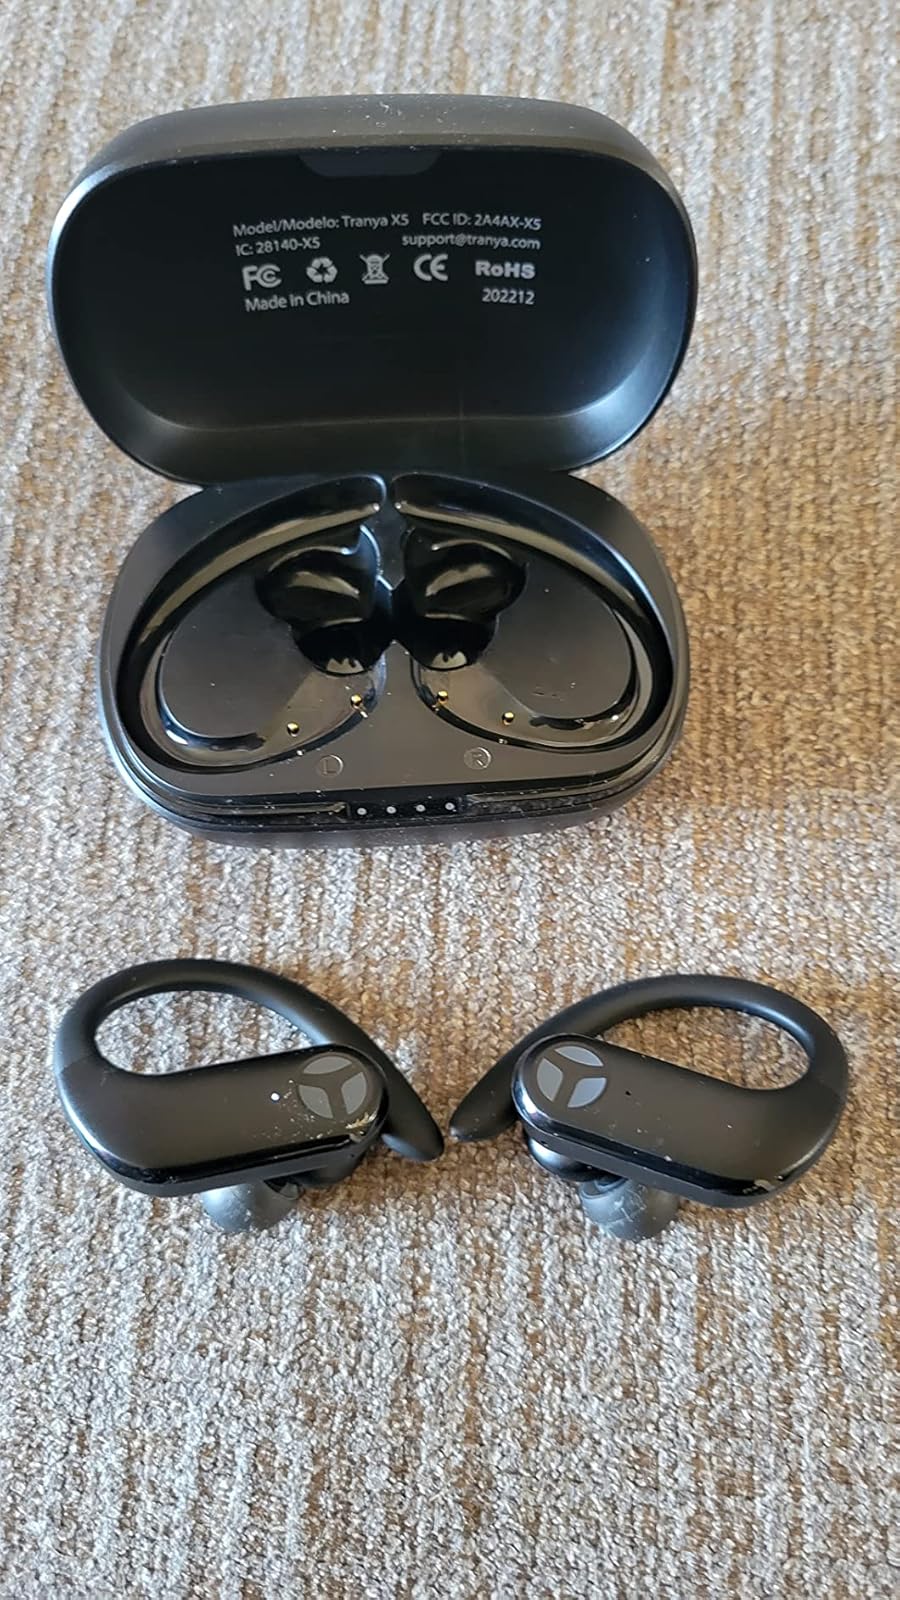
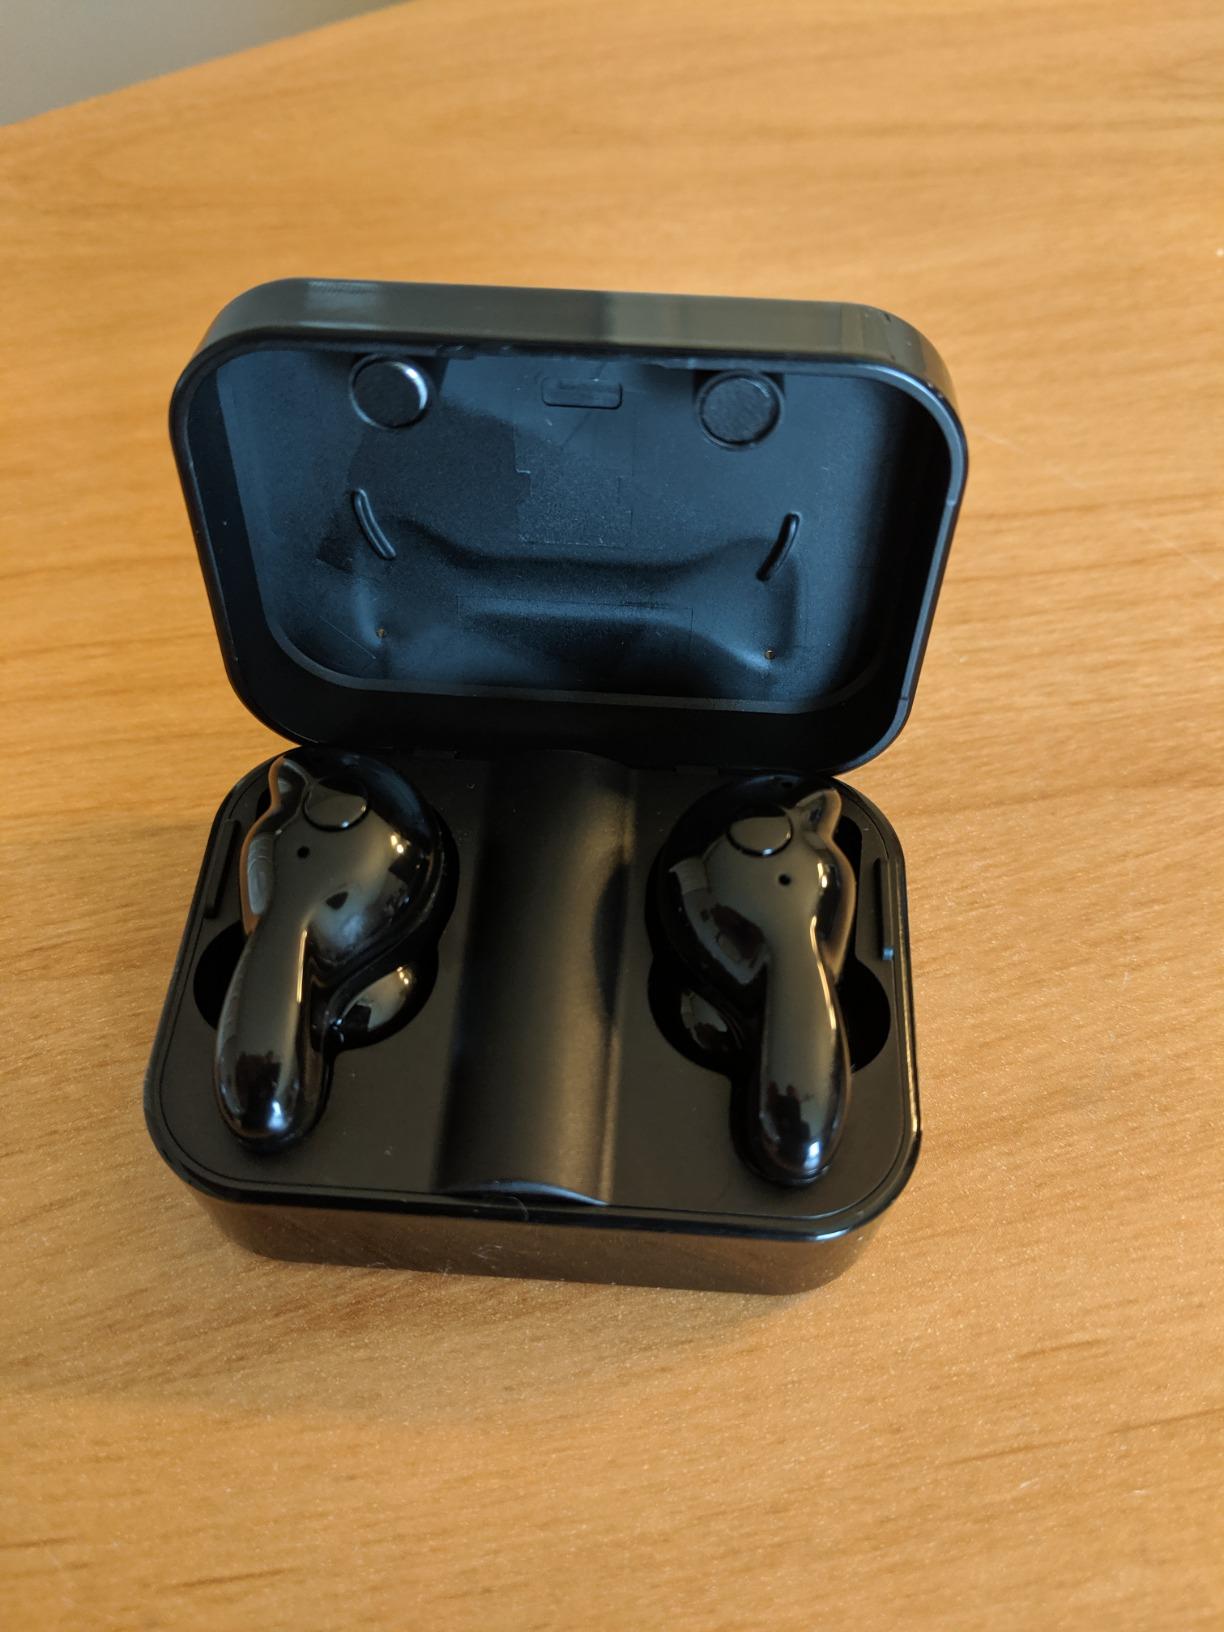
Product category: earbuds
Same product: no